Chelsea, Manhattan

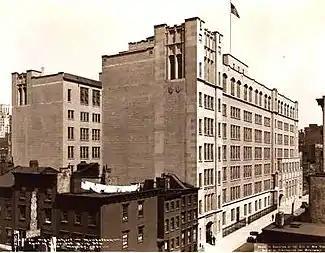
The Bayard Rustin Educational Complex in 1931, when it was Textile High School

There are numerous public schools in Chelsea, including PS 11, also known as the William T. Harris School; PS 33, the Chelsea School; the O. Henry School (IS 70); Liberty High School For Newcomers; Lab School; the Museum School; and the Bayard Rustin Educational Complex, which houses six small schools.